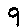
Label: 9